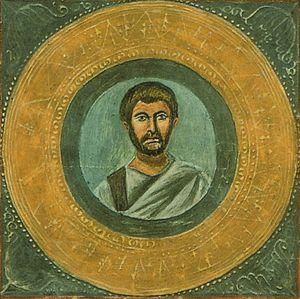
Les Romano-Africains ou Romano-Libyens, appelés Afariqa par les auteurs de langue arabe, sont les anciennes populations maghrébines de culture romaine et qui parlaient leur propre variété de latin. Ils étaient principalement concentrés de la conquête romaine dans l'Antiquité, à la fin du Moyen Âge dans toutes les villes côtières de l'actuelle Tunisie, en Tripolitaine, en l'Algérie orientale, et dans certaines zones du Maroc.
Térence, né à Carthage aux alentours de 190 et mort à Rome en 159 av. J.-C., est un poète comique latin, vraisemblablement d'origine berbère. Auteur de seulement six pièces qui nous sont toutes parvenues, il est considéré, avec Plaute, comme un des deux grands maîtres du genre à Rome, et son œuvre a exercé une influence profonde sur le théâtre européen, de l'Antiquité jusqu'aux temps modernes.